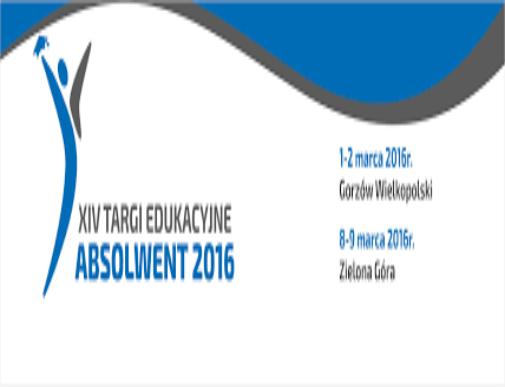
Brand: Absolwent
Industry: Others